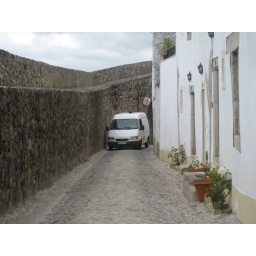
Marvao, mountaintop castle and walled village. Amazing that cars are allowed to drive in these tiny cobbled streets...